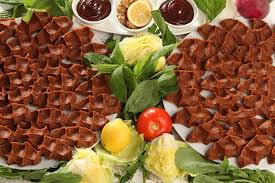
Yemek: cig_kofte